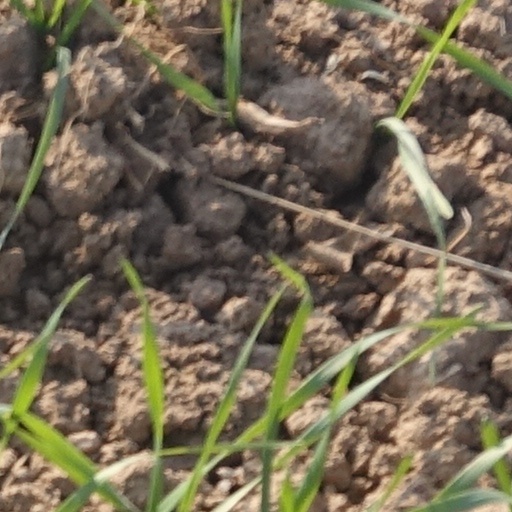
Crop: wheat